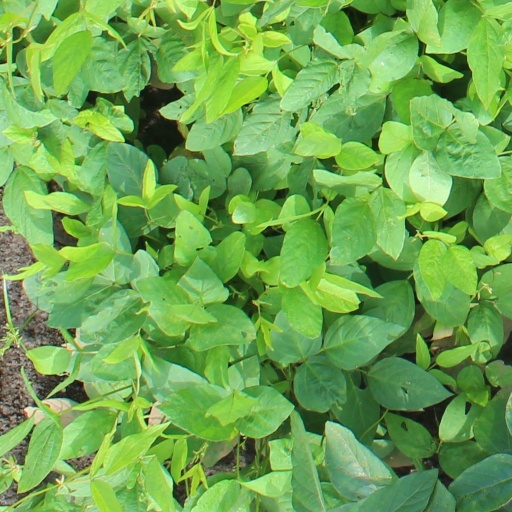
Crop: soybean